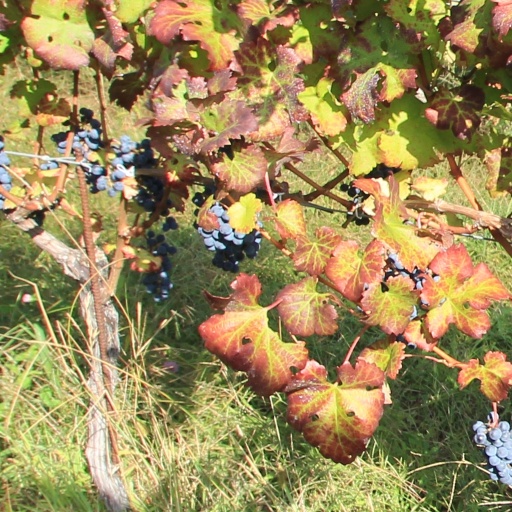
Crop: grape